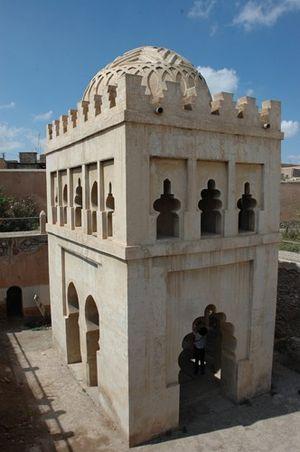
La qoubba al-Baadiyn ou al-Barudiyyin ou almoravide est un édifice religieux de Marrakech érigé en 1117 par Ali ben Youssef. Il constitue le dernier vestige de la dynastie des Almoravides.
Habité dès la préhistoire par des populations berbères, le Maroc et son territoire ont connu des peuplements phéniciens, carthaginois, romains, vandales, byzantins et arabes. C'est en 788, lors de son exil qu'Idris Iᵉʳ, fuyant les persécutions du califat des Abbassides, a donné naissance à un État dans le Maghreb al-Aqsa. Depuis, le Maroc a toujours gardé, si ce n'est une indépendance absolue, du moins une très forte autonomie.